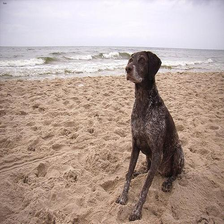
Species: dog
Breed: german shorthaired